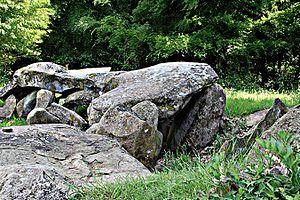
L'allée couverte des Cartesières, appelée aussi allée couverte de Besnardière, est une construction mégalithique située à Buais-Les-Monts dans la commune déléguée de Saint-Symphorien-des-Monts, dans le département de la Manche.
Cet article recense les monuments historiques situés dans l'arrondissement d'Avranches, dans le département de la Manche.
Cet article présente la liste des sites mégalithiques de la Manche, en France.